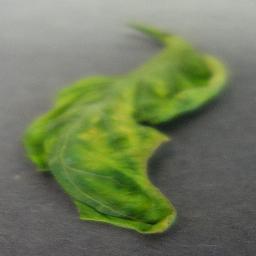
Label: Tomato___Tomato_Yellow_Leaf_Curl_Virus